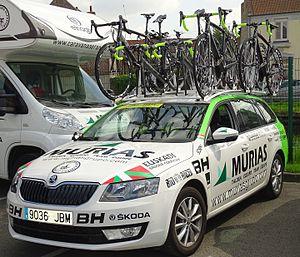
Reportage réalisé le vendredi 22 mai 2015 à l'occasion du départ du contre-la-montre par équipes de la première étape du Paris-Arras Tour 2015 à Vitry-en-Artois, Pas-de-Calais, Nord-Pas-de-Calais, France.
L'équipe cycliste Euskadi Basque Country-Murias est une équipe cycliste espagnole active entre 2015 et 2019. Durant son existence, elle court avec une licence d'équipe continentale professionnelle. Elle participe aux épreuves de l'UCI Europe Tour, ainsi qu'à des courses du World Tour pour lesquelles elle bénéficie d'invitations.